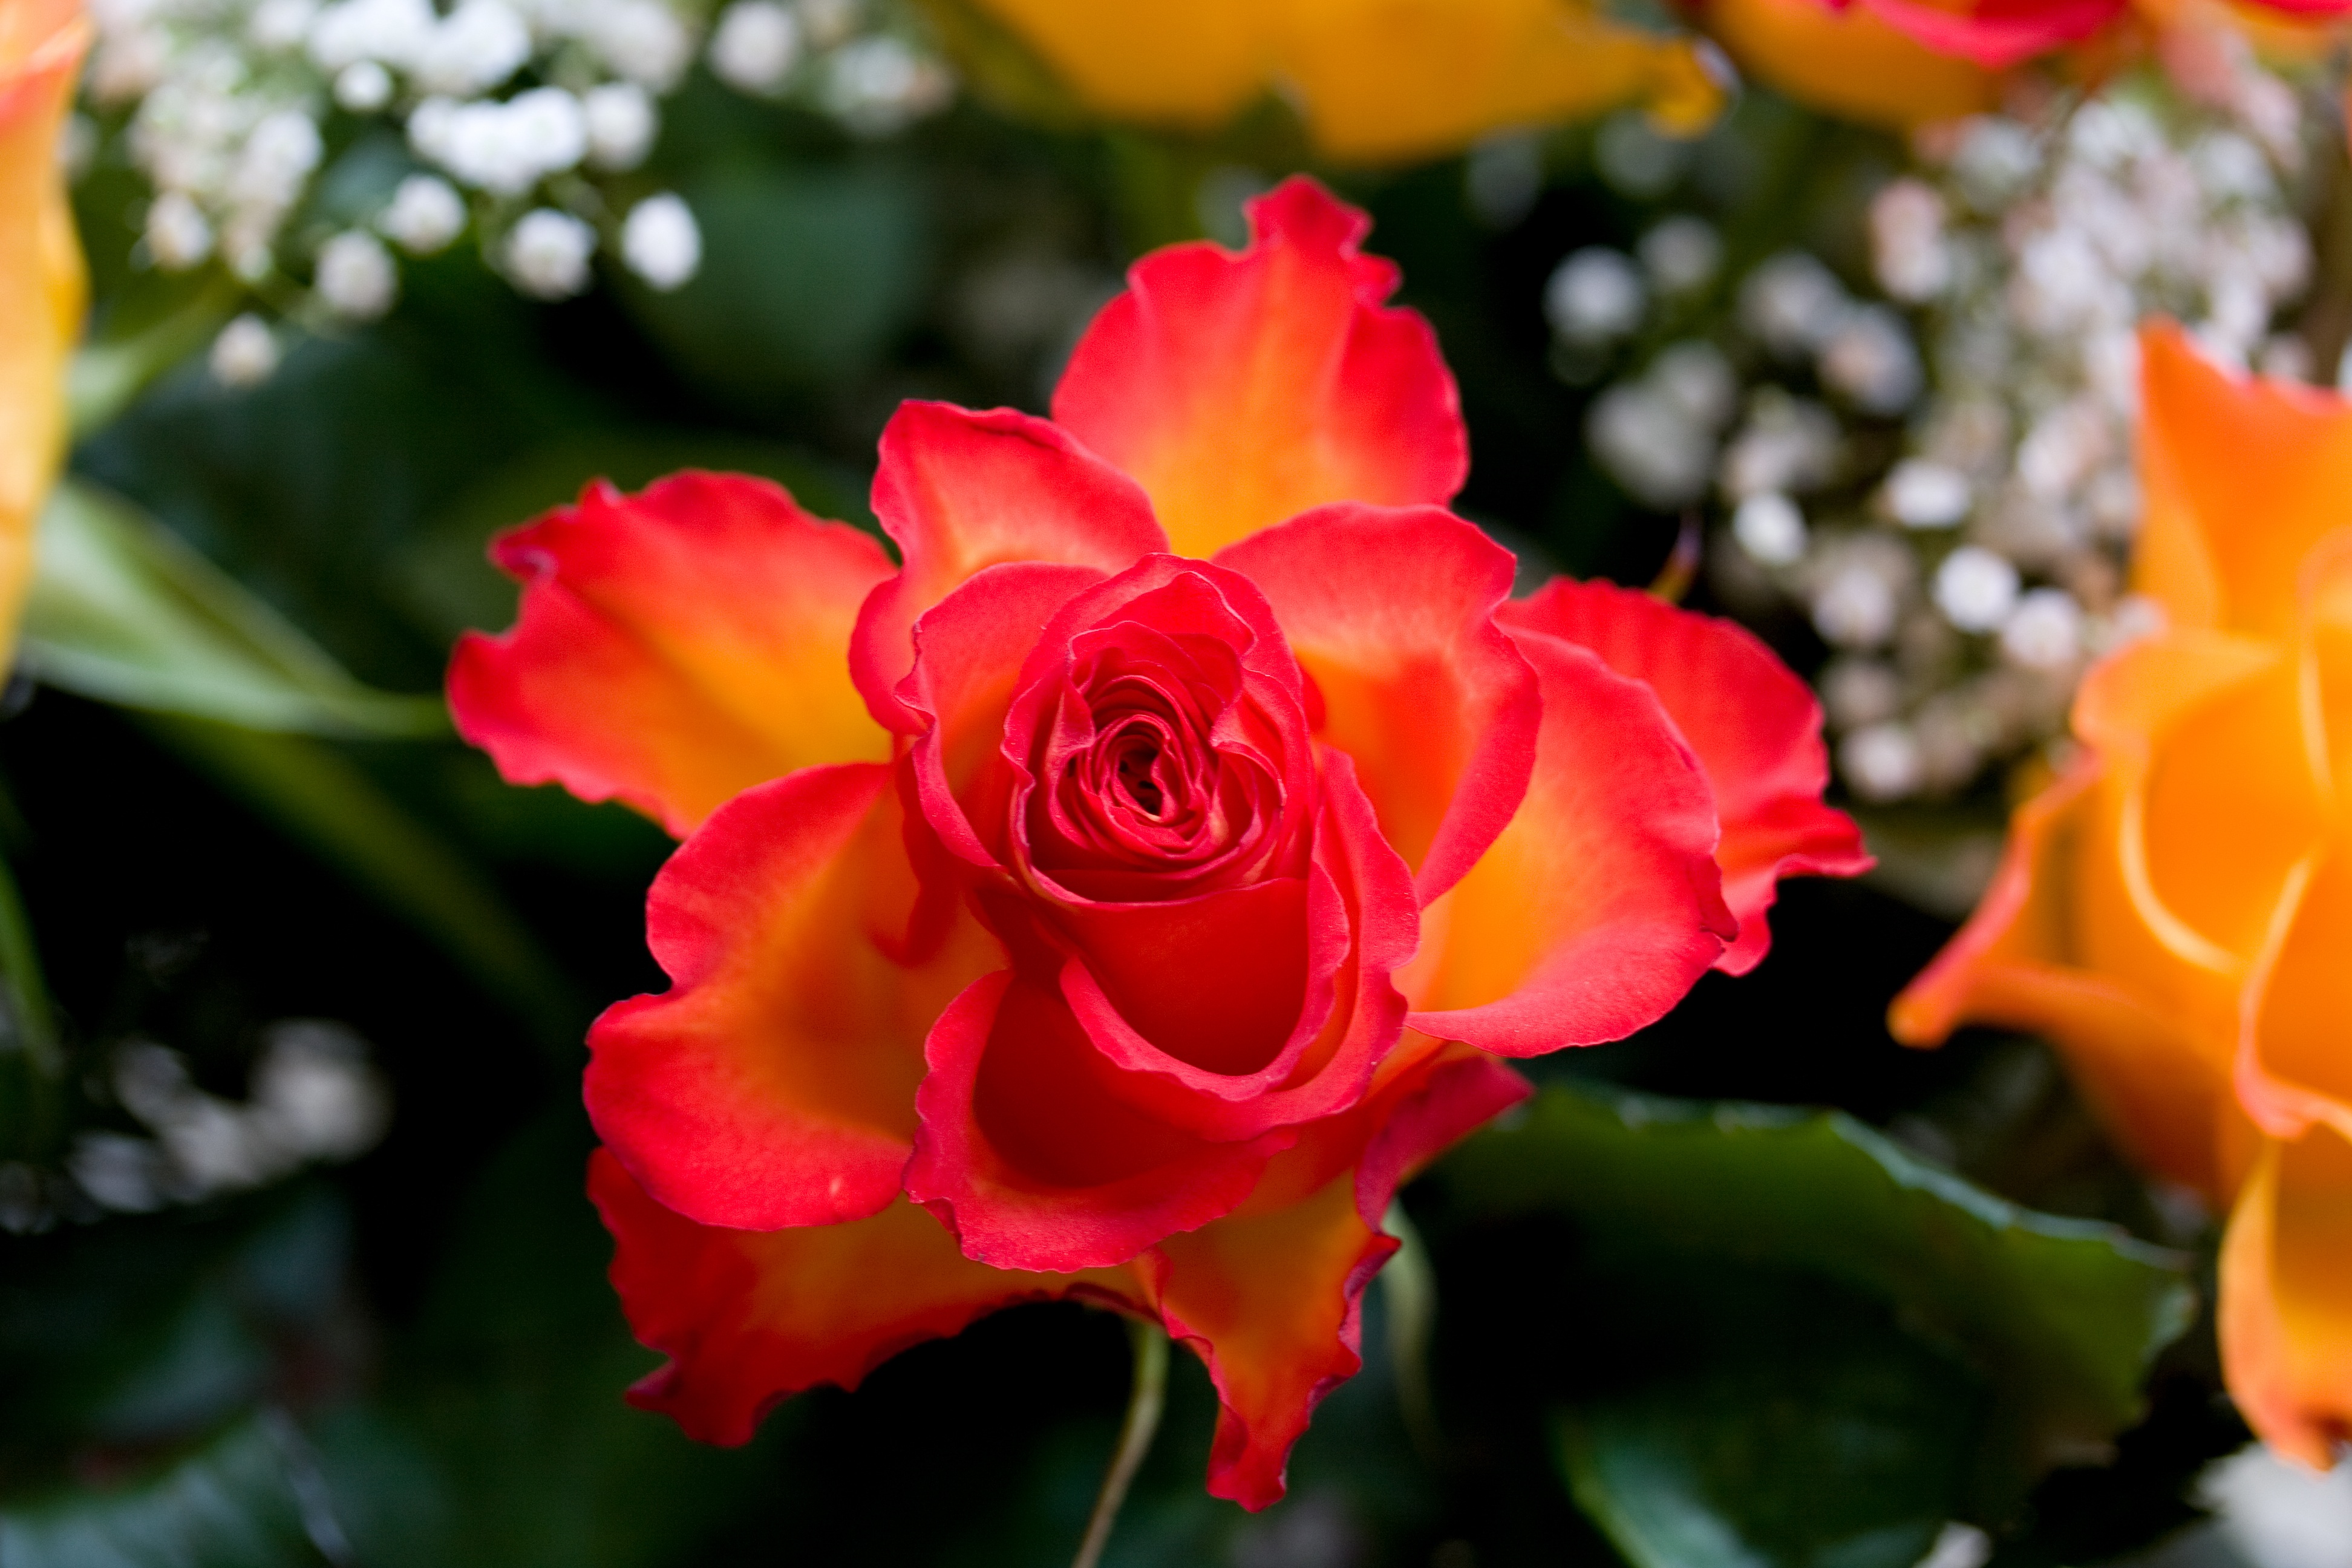
nature, plant, flower, petal, rose, orange, red, yellow, flora, floribunda, macro photography, flowering plant, garden roses, rose family, annual plant, land plant